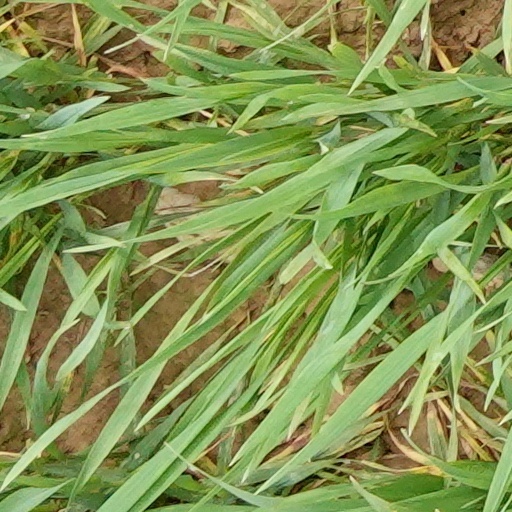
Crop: wheat